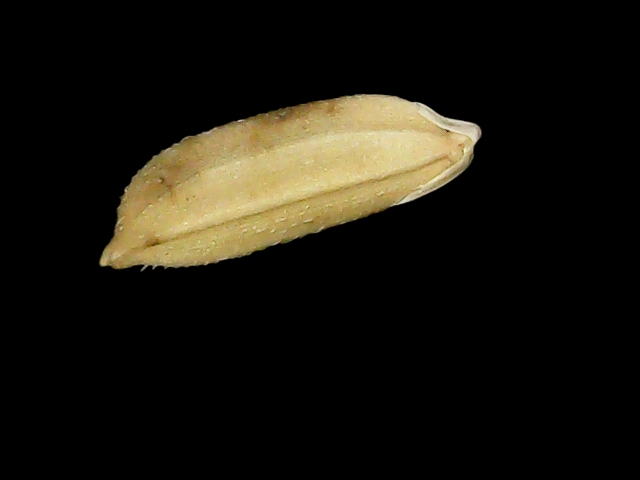
Rice variety: Bd30